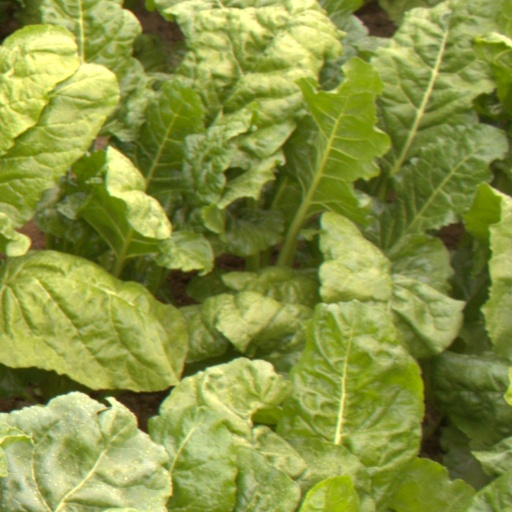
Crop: sugar beet